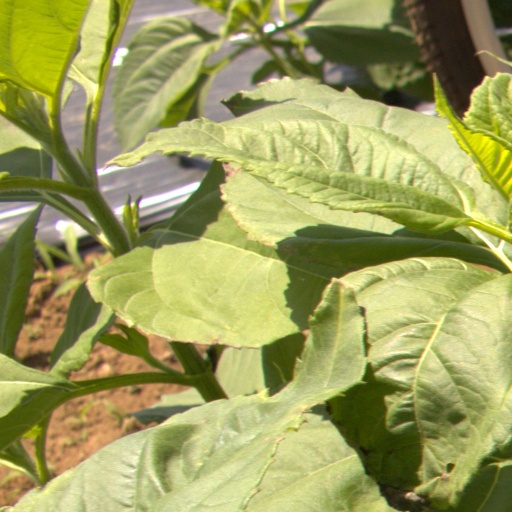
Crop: Jerusalem artichoke